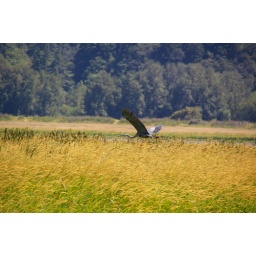
I finally got a clear picture of this huge bird in flight!